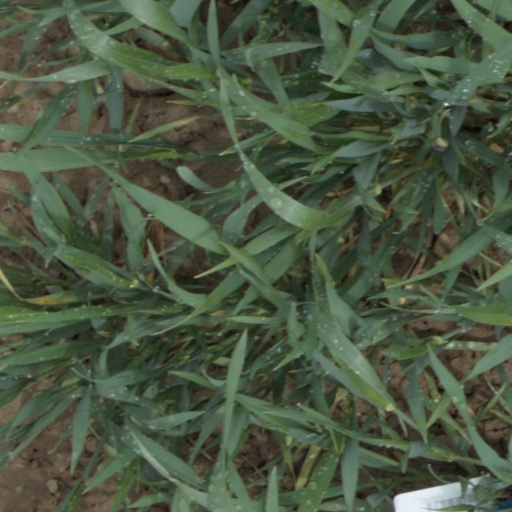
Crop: wheat